United Nations Security Council Resolution 1708

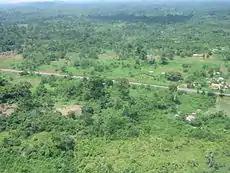
Ivorian forest

United Nations Security Council Resolution 1708, adopted unanimously on September 14, 2006, after recalling previous resolutions on the situation in Côte d'Ivoire (Ivory Coast), particularly resolutions 1572 (2004), 1584 (2004), 1633 (2005) and 1643 (2005), the Council prolonged the mandate of an expert group monitoring an arms embargo against the country until mid-December 2006.